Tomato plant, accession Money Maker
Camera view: vertical (180 deg); turntable rotation: 150 degrees
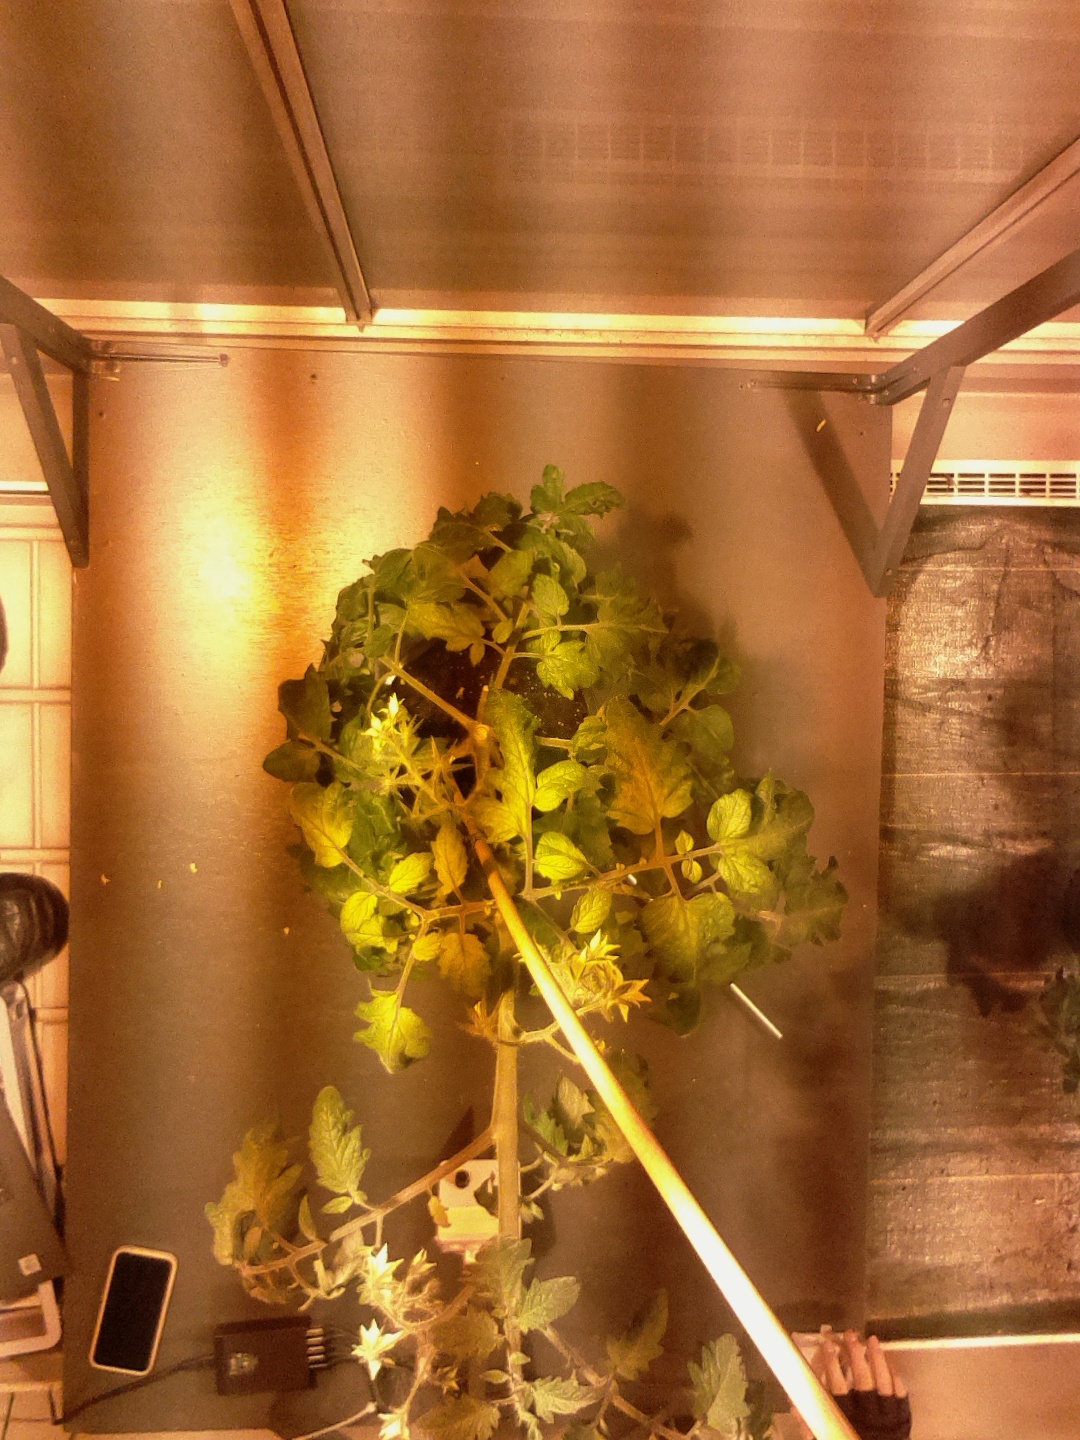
BBCH growth stage 67: Full flowering, 70%-80% of flowers open, more petals falling